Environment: real
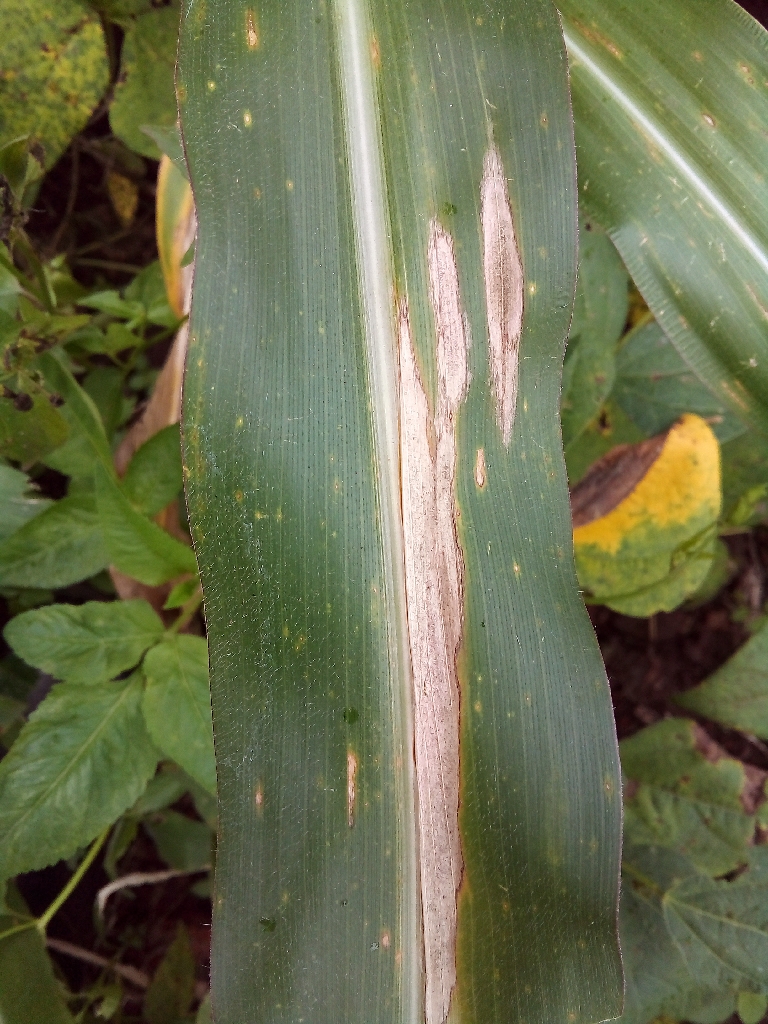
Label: northern_corn_leaf_blight